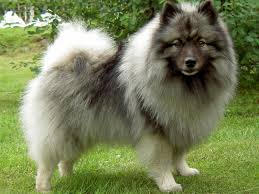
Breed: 223-n000092-keeshond